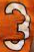
Number: 3